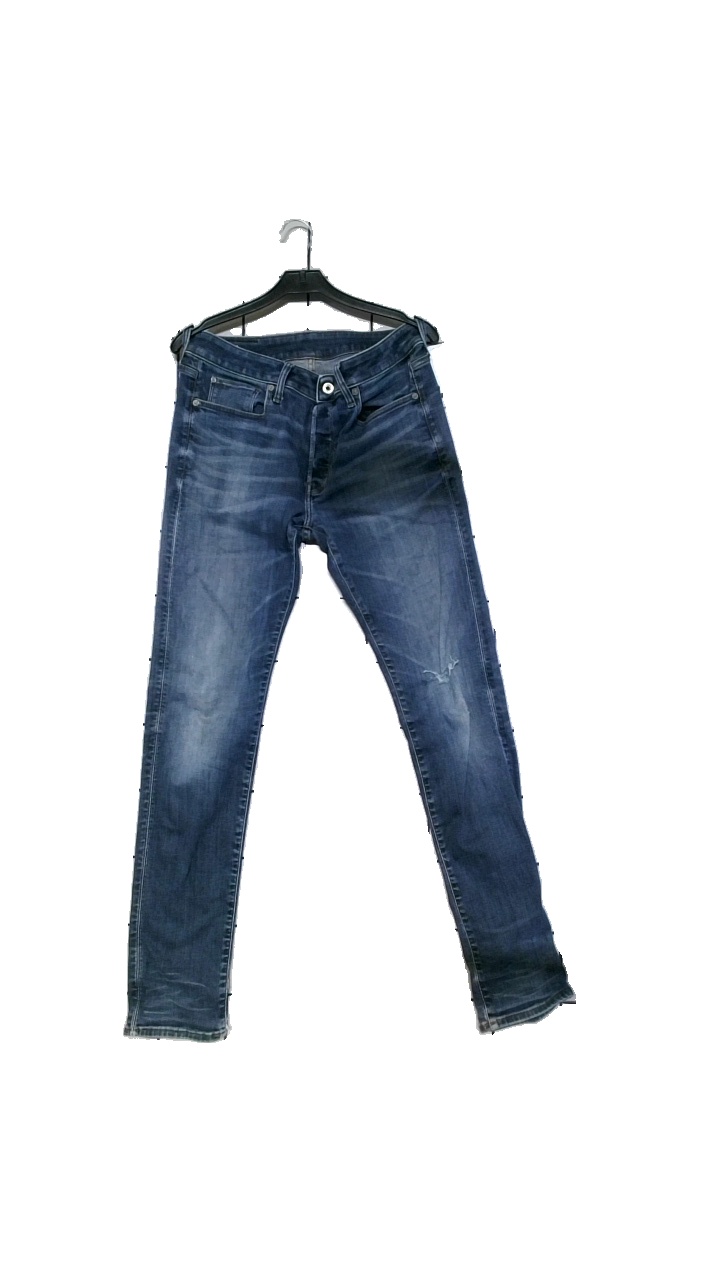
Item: Jeans (Unisex)
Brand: G-star Raw
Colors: Blue
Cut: Tight
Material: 100% cotton
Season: All
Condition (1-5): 4
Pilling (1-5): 4
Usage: Reuse
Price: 150-250